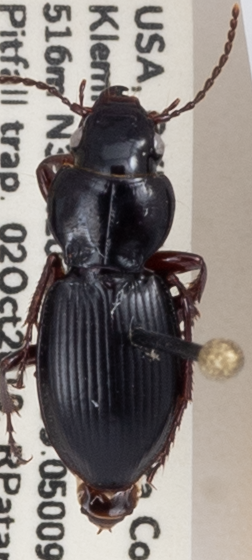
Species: Cyclotrachelus constrictus
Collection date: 2019-10-02
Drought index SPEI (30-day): -0.54
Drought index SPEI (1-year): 2.09
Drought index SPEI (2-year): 1.13